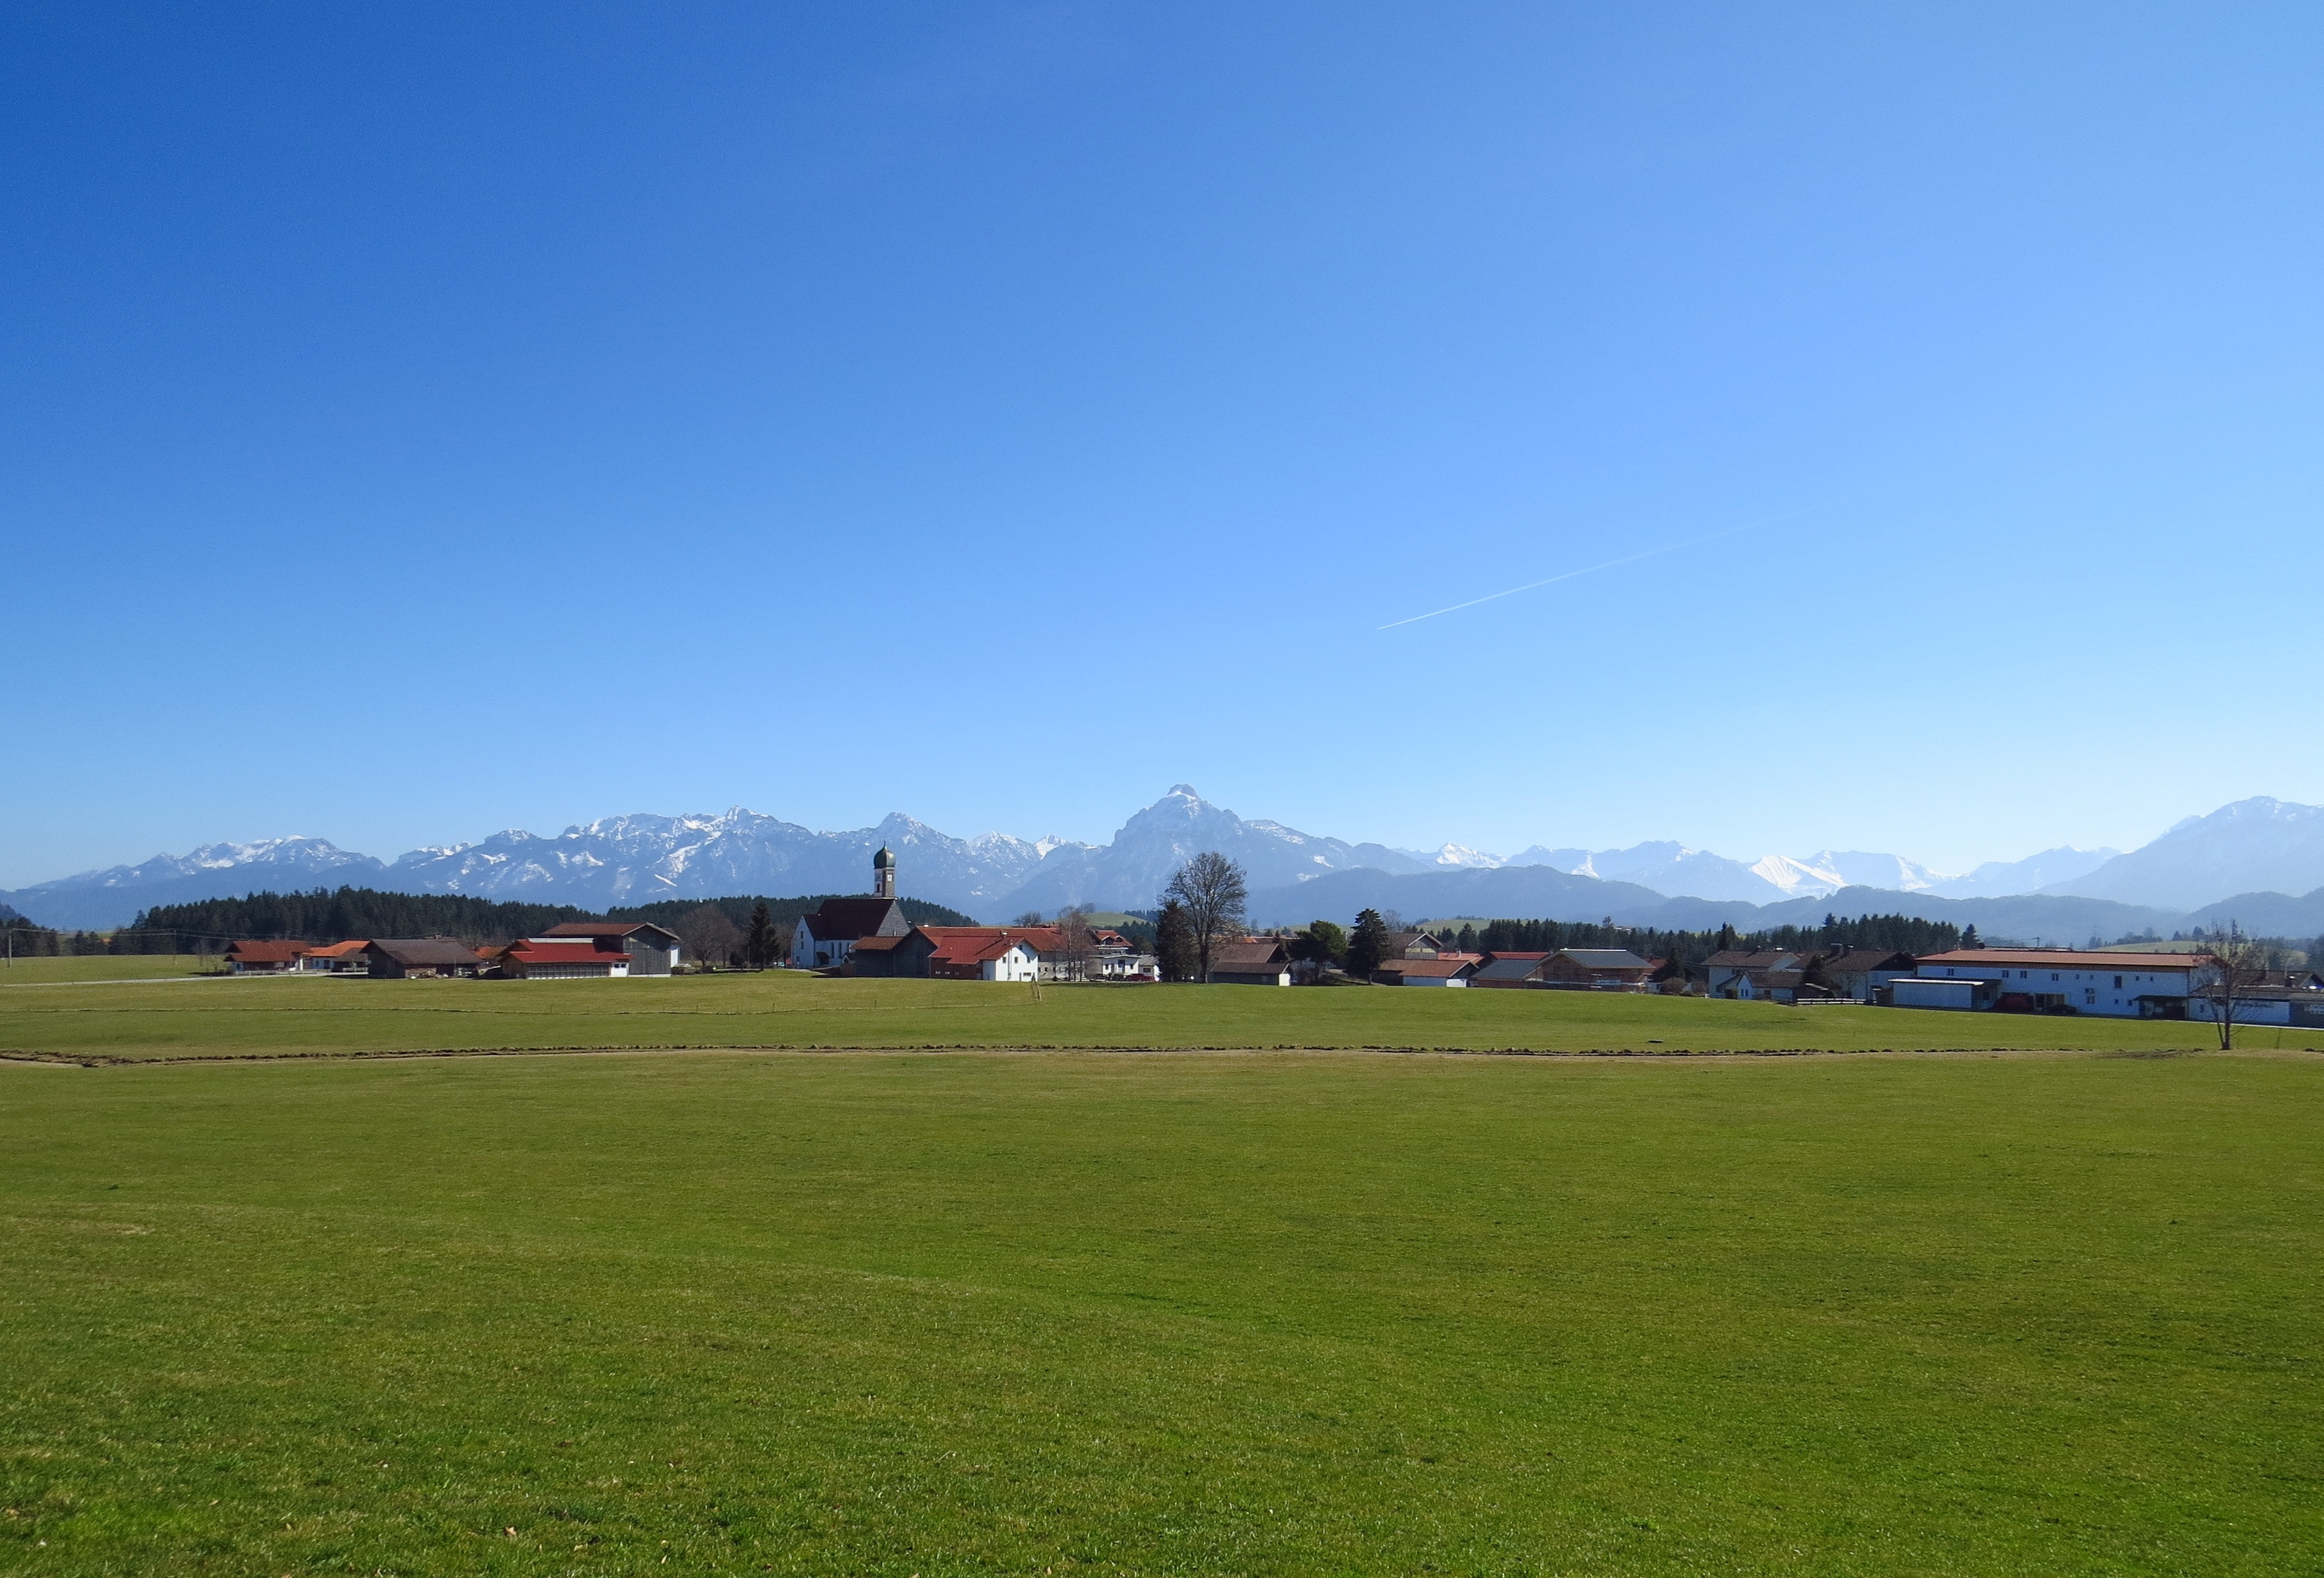
landscape, grass, horizon, mountain, cloud, sky, field, farm, lawn, meadow, prairie, hill, mountain range, village, pasture, alpine, agriculture, plain, mountains, grassland, plateau, bavaria, rural area, atmosphere of earth, mountainous landforms, allgau, speiden